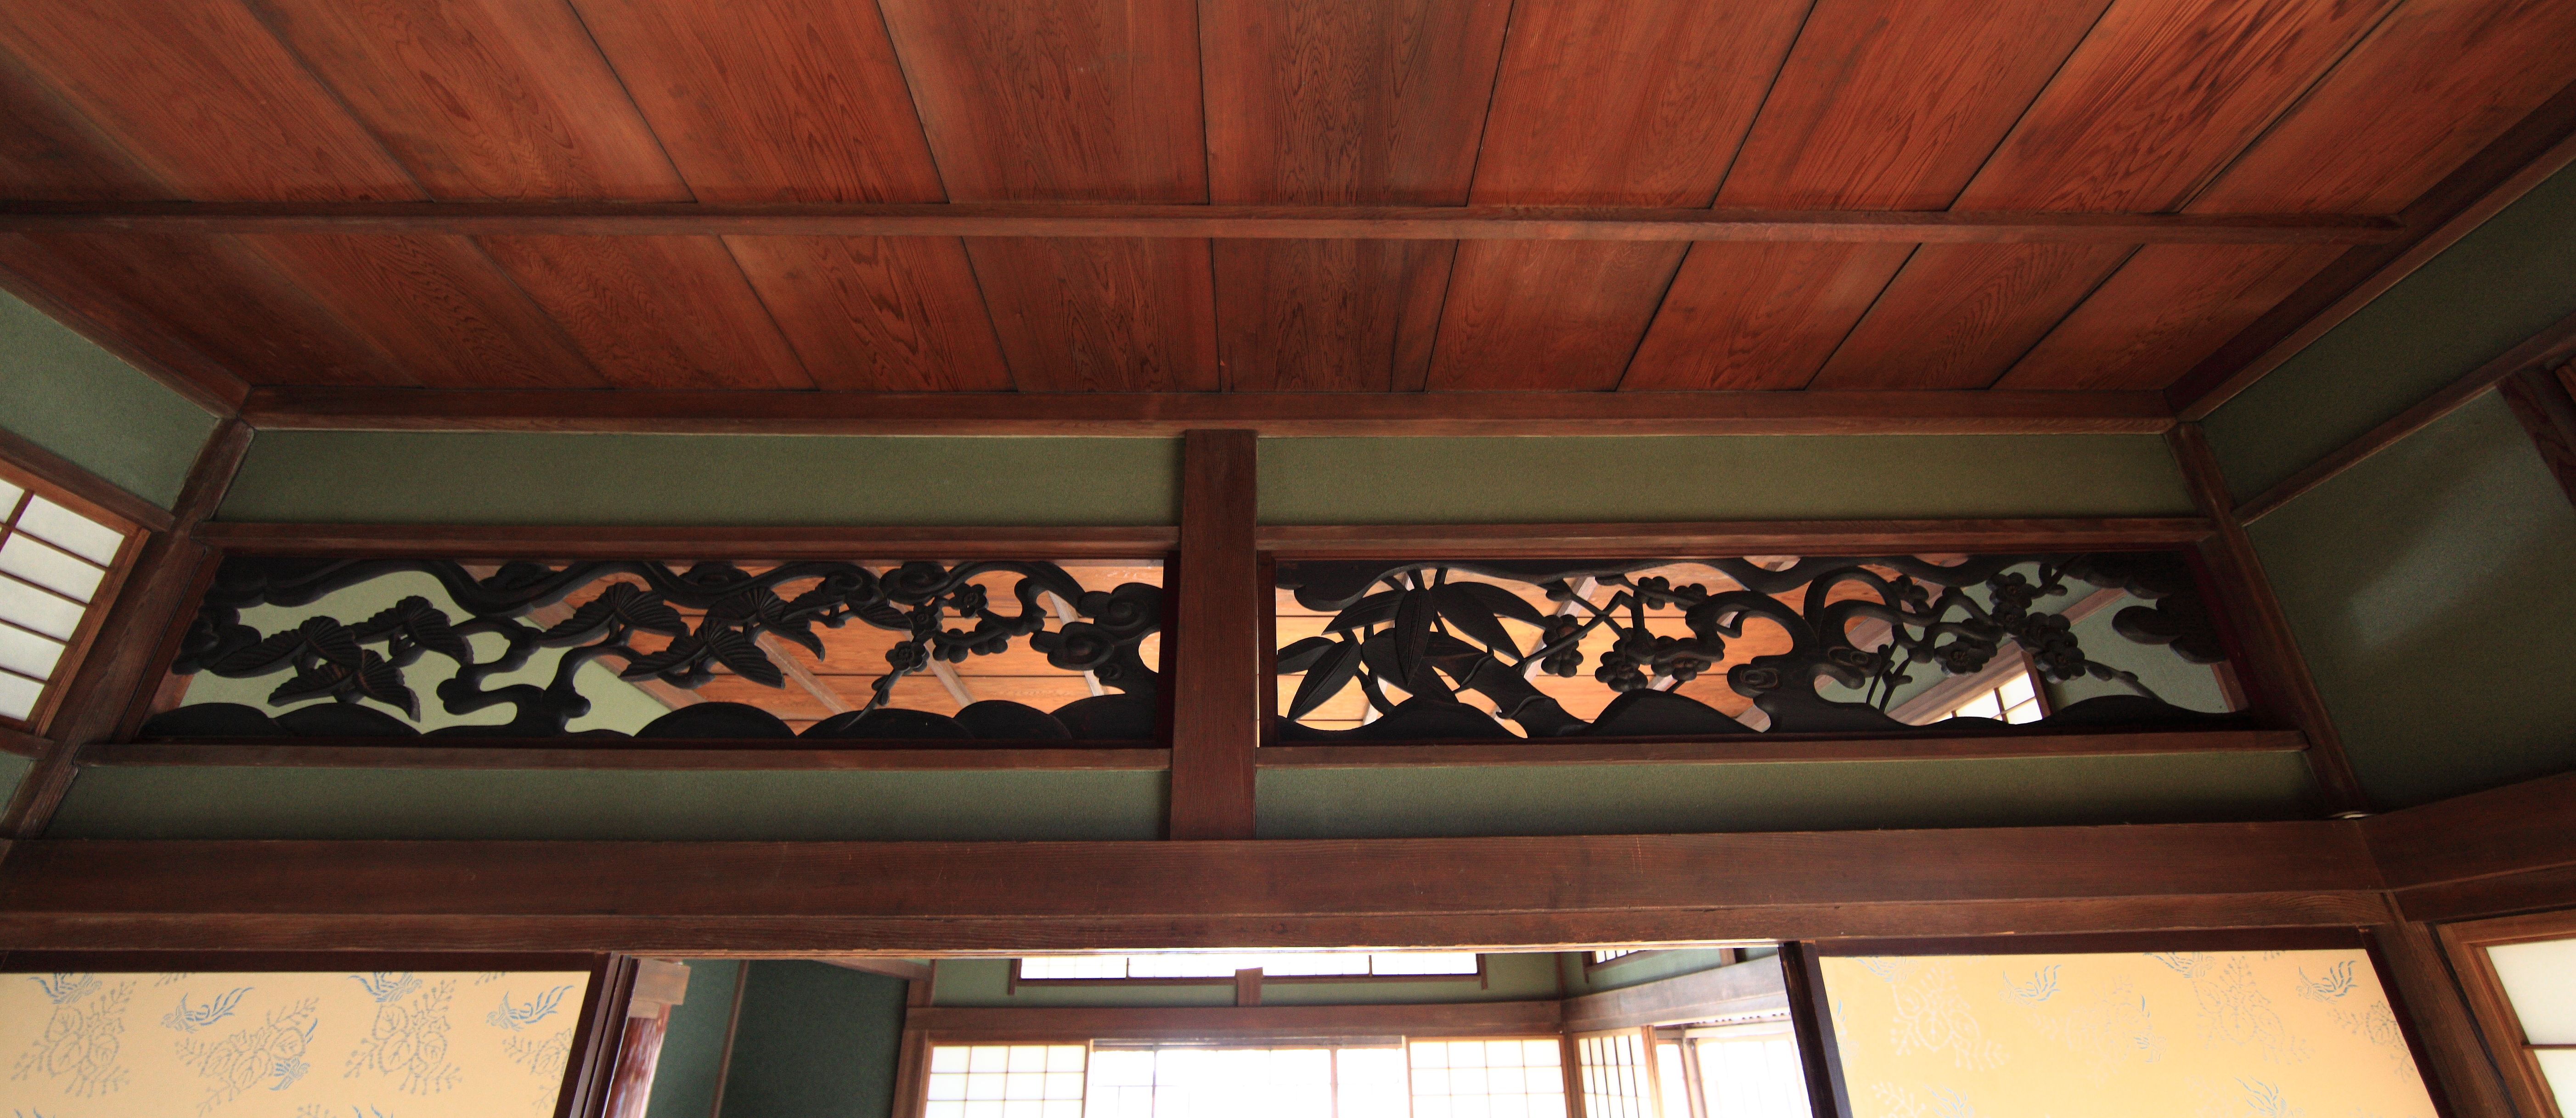
architecture, wood, house, interior, window, home, wall, beam, ceiling, high, kitchen, ancient, residence, living room, room, lighting, interior design, design, japanese, hardwood, 5d, style, hires, markii, traditional, hi, res, resolution, daylighting, window covering